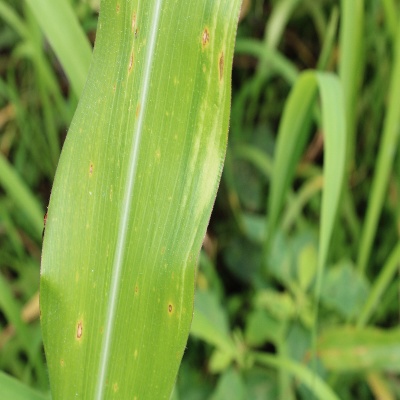
Crop: Maize
Condition: leaf spot